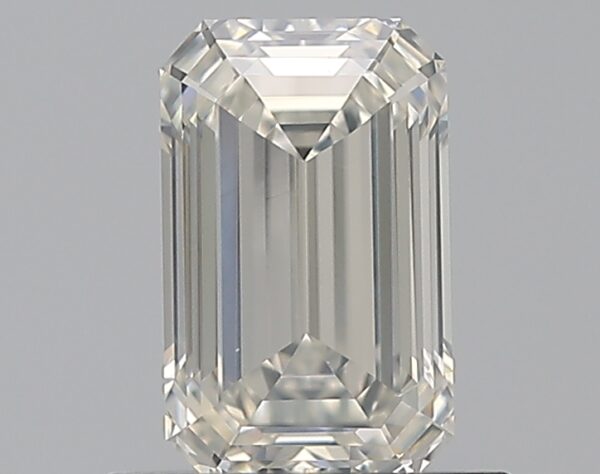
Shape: emerald
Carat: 0.8
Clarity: SI1
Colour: I
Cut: EX
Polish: EX
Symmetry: VG
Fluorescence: N
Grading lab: GIA
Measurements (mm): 6.67 x 4.16 x 2.82